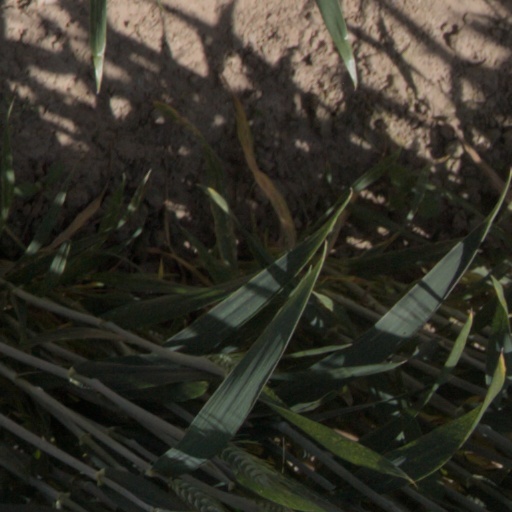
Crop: wheat